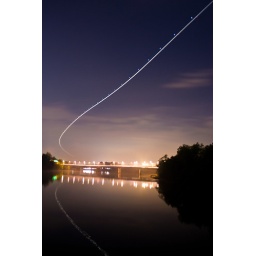
An airplane taking off over the Roosevelt Bridge from the pedestrian bridge leading to Roosevelt Island.